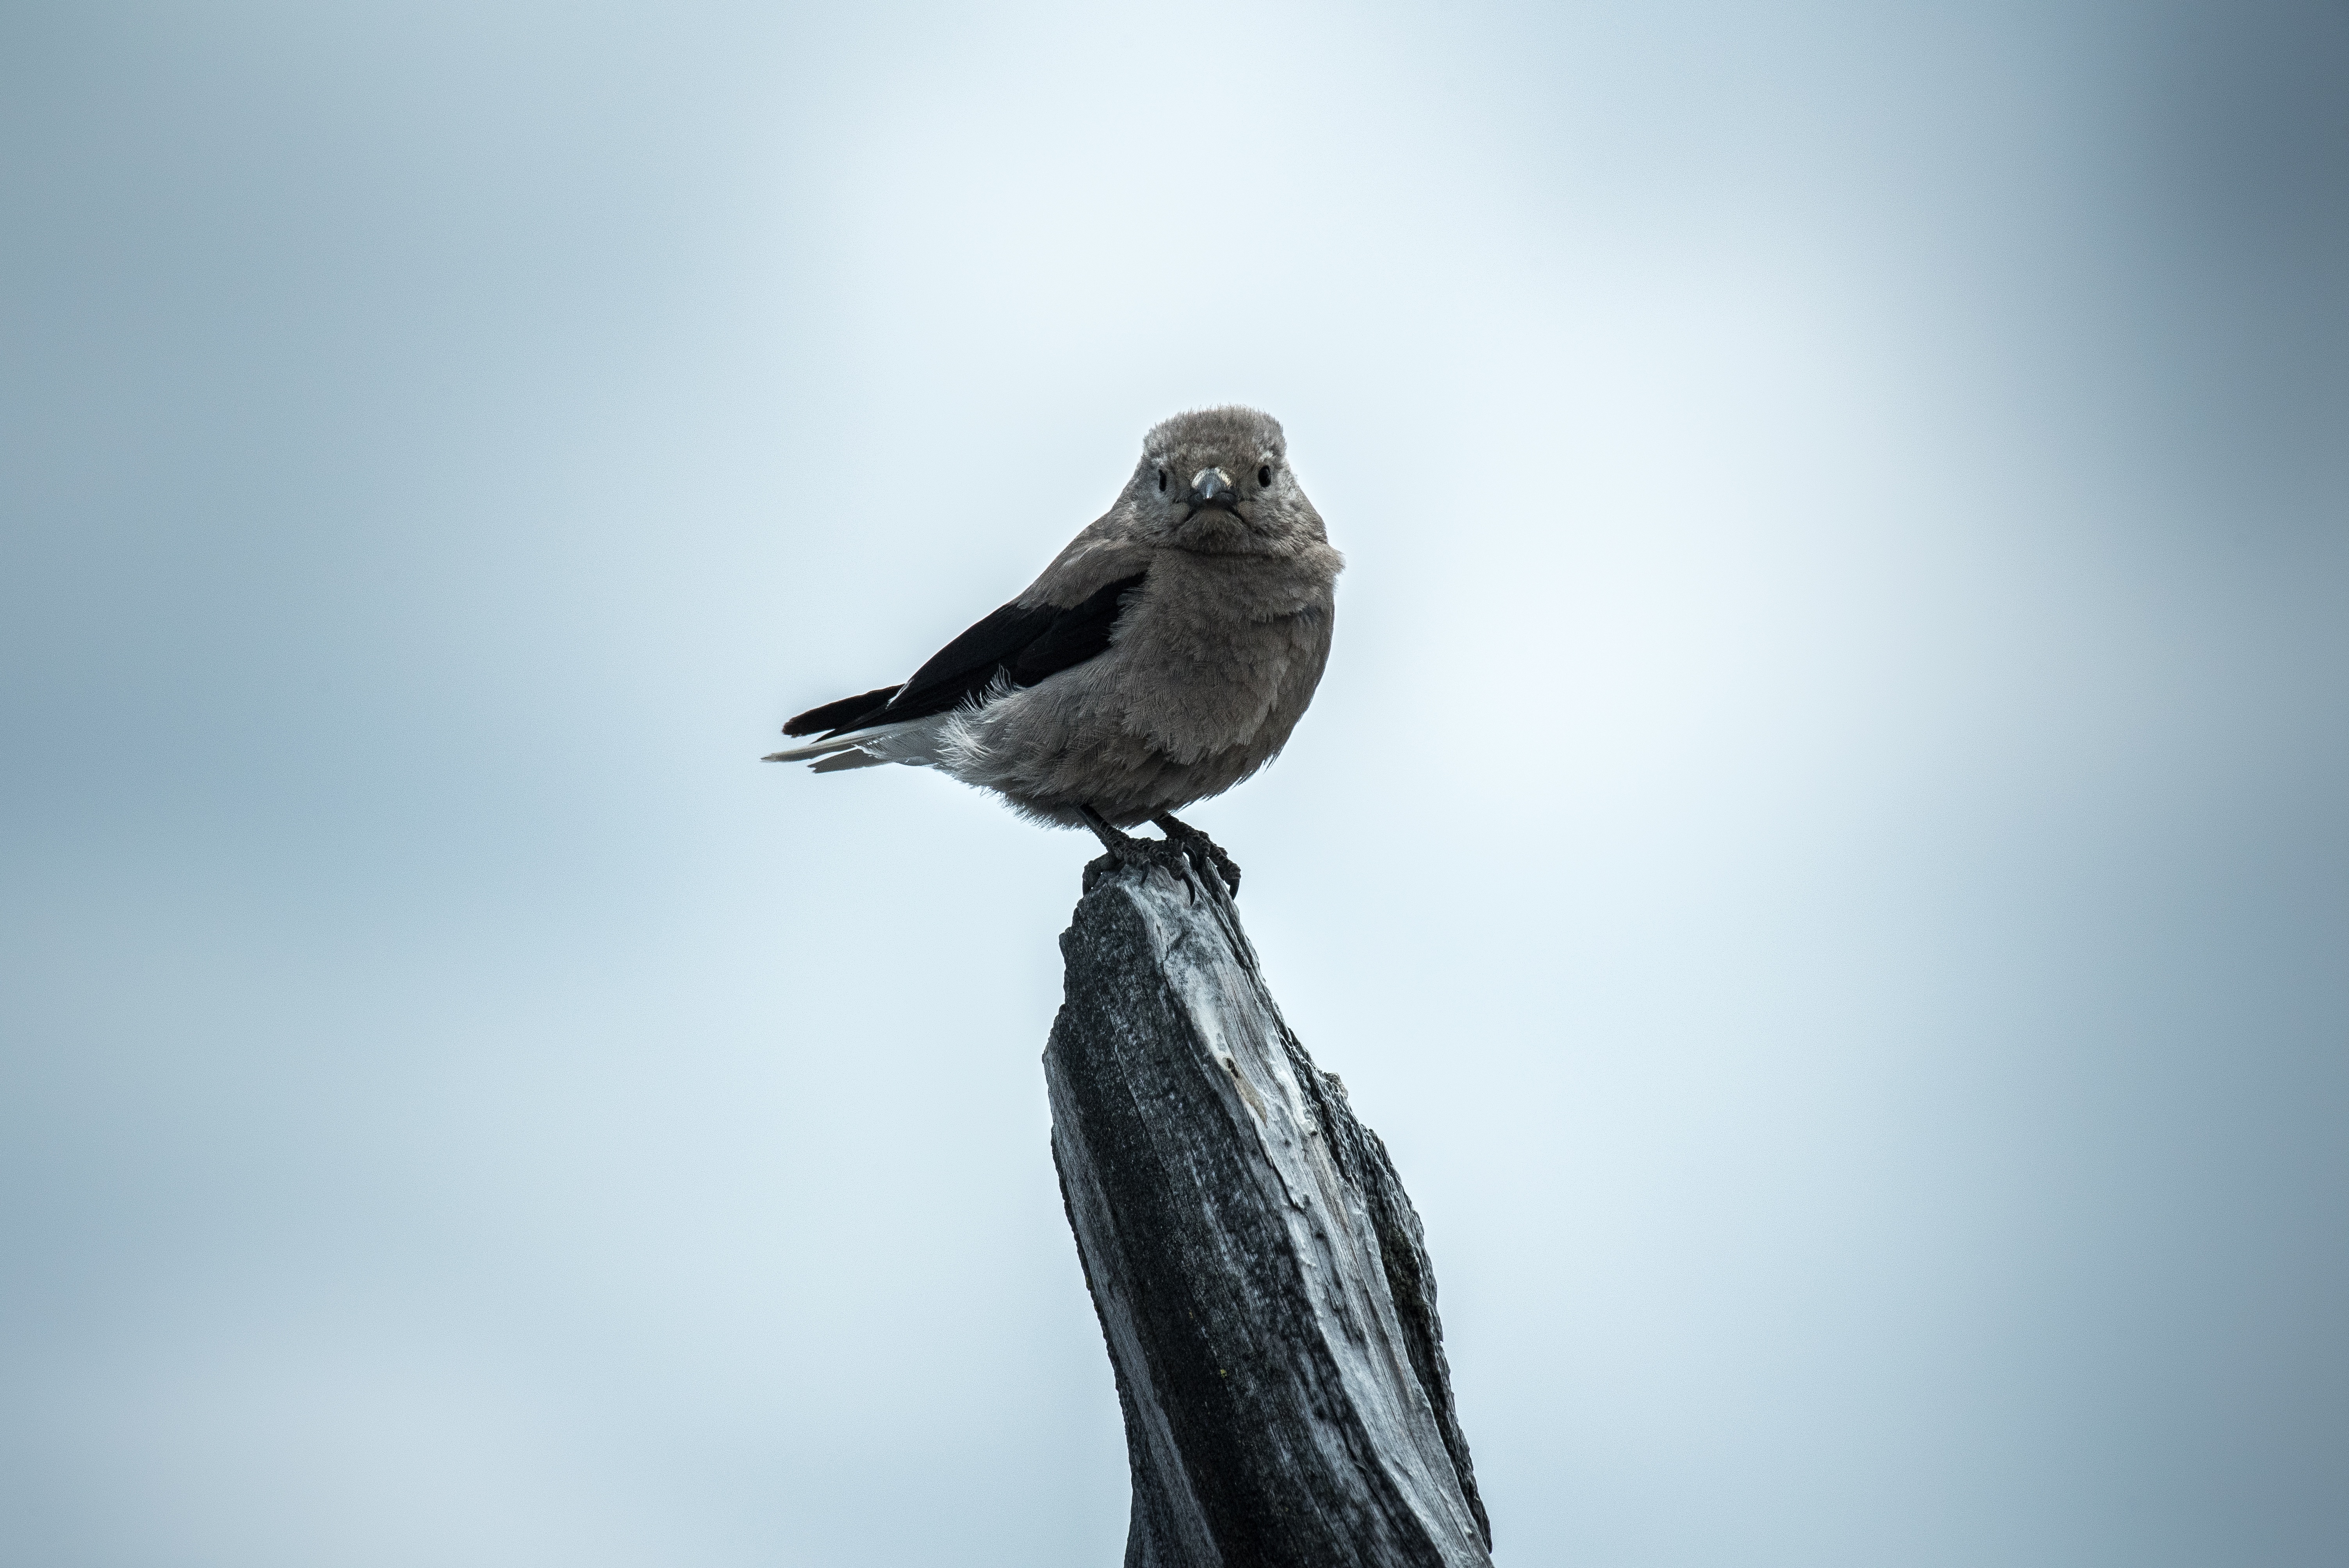
branch, bird, wing, sky, wildlife, beak, blue, feather, fauna, close up, vertebrate, perching bird